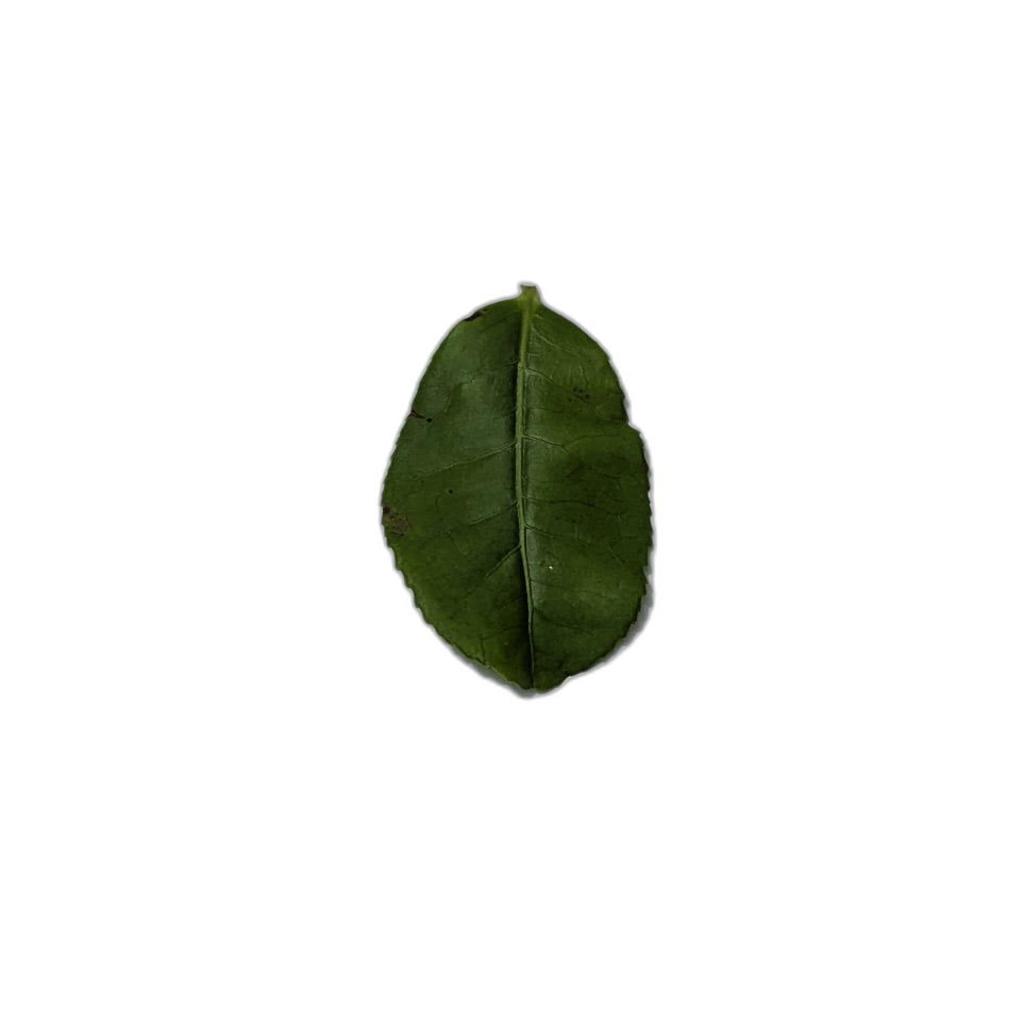
Label: Healthy